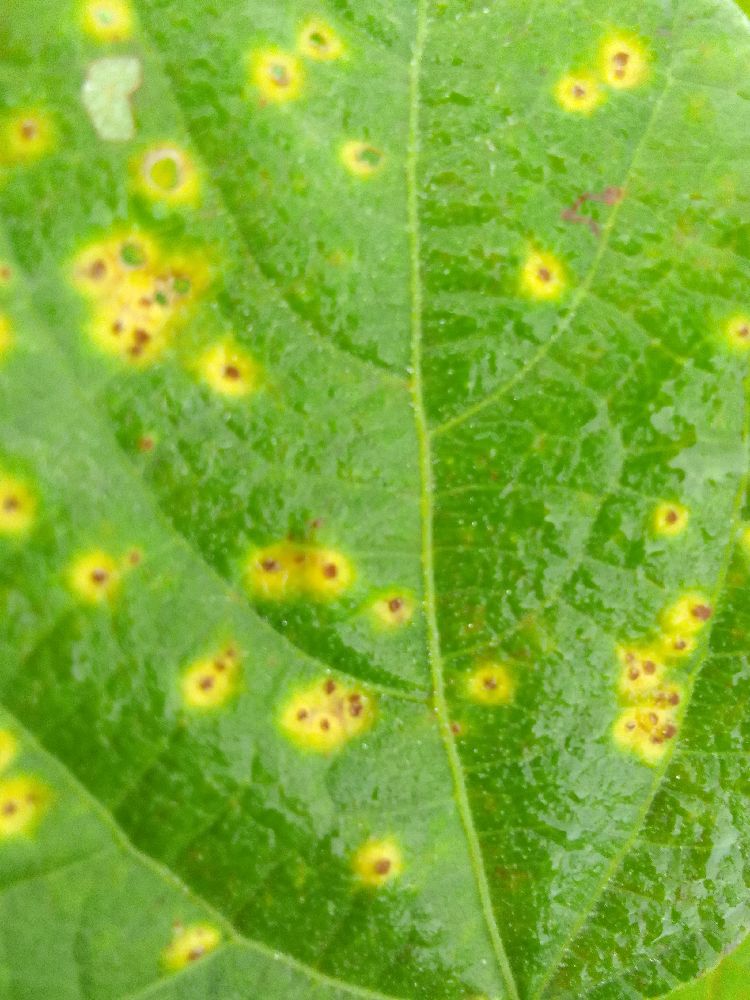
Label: rust